Browning, Montana

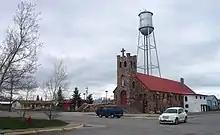
A church in Browning

Browning has a warm-summer humid continental climate ("Dfb"), bordering on a subarctic climate, as well as cold semi-arid. From January 23 to January 24, 1916, the temperature fell 100 °F (56 °C), from 44 °F (7 °C) to −56 °F (−49 °C), the world record for greatest temperature drop in 24 hours.